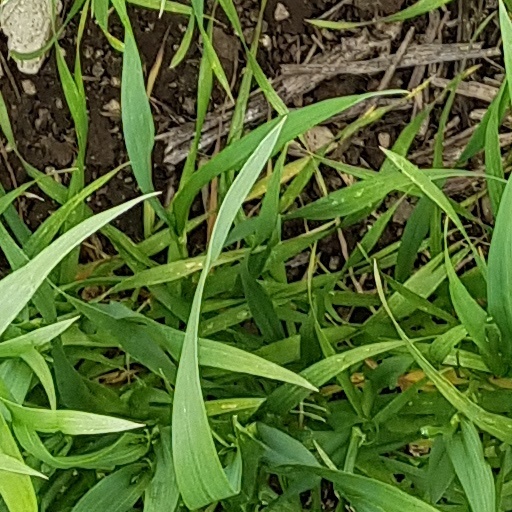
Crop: wheat